Brazilian academic art

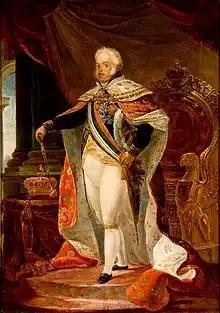
Debret: "Dom João VI in Crowning Garment", 1816, Museu Nacional de Belas Artes

The Missão Artística Francesa (French Artistic Mission) arrived in Brazil in 1816 proposing the creation of an art academy modeled after the respected Académie des Beaux-Arts, with graduation courses both for artists and craftsmen for activities such as modeling, decorating, carpentry and others.